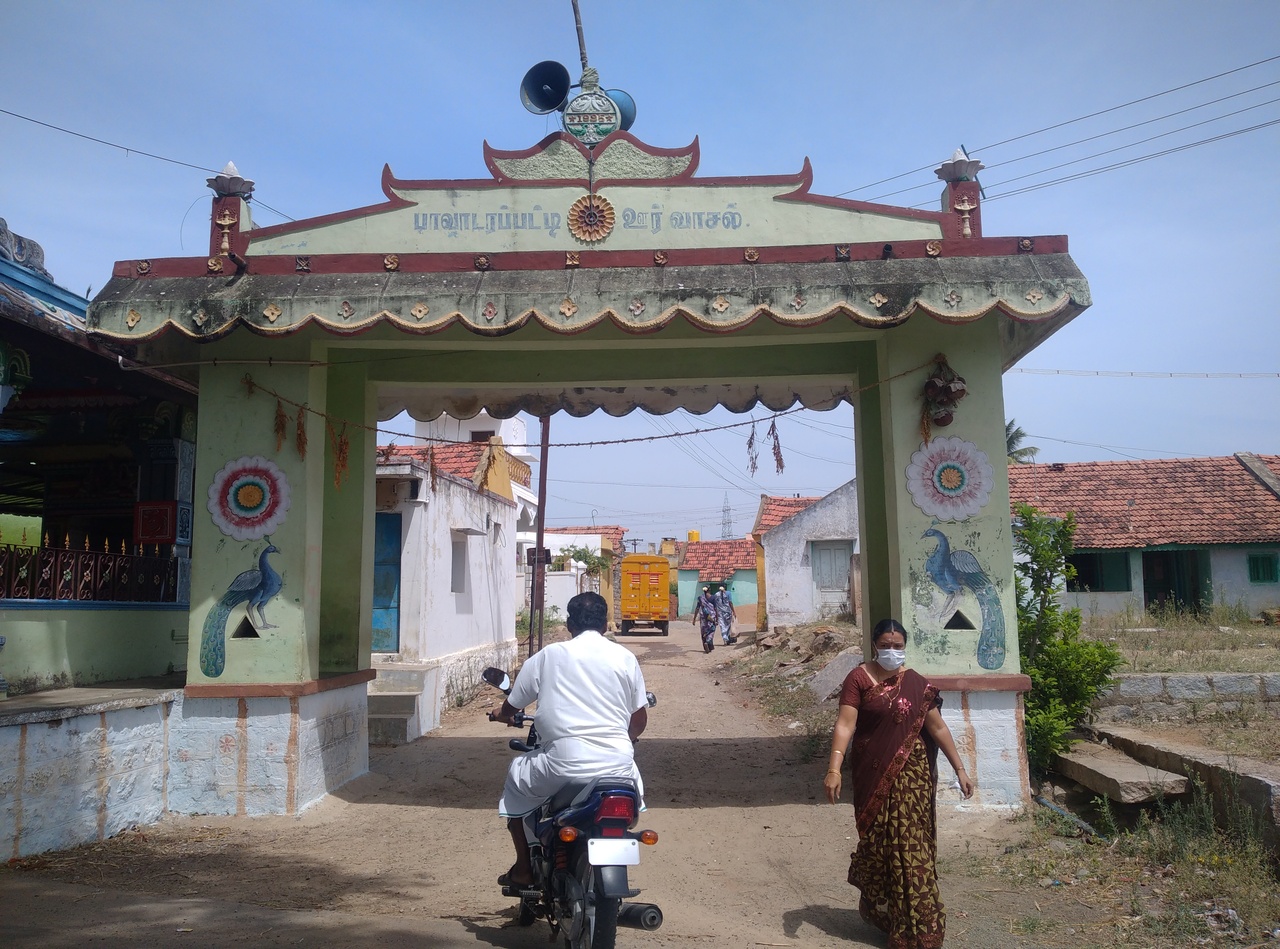
தமிழ்நாட்டின், கிருட்டிணகிரி மாவட்டம் கெலமங்கலம் ஊராட்சி ஒன்றியத்தின், திம்ஜேபள்ளி ஊராட்சிக்கு உட்பட்ட சிற்றூரான பாவாடரபட்டி ஊரின் முன்னாலில் உள்ள ஊர் வாசல்